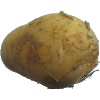
Label: white_potato